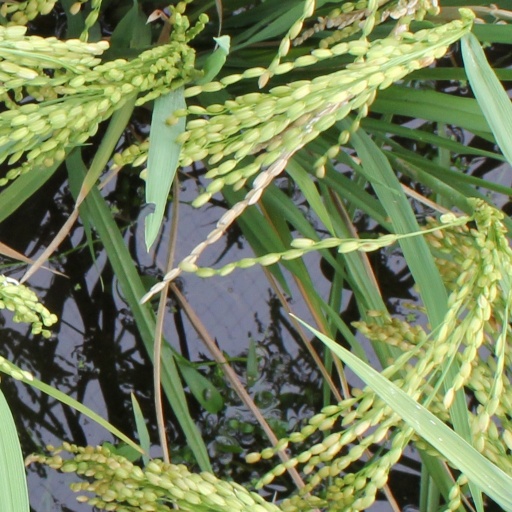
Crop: rice